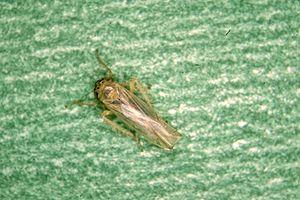
La jaunisse de l'aster est une maladie des plantes chronique et systémique provoquée par un micro-organisme semblable à une bactérie appelé phytoplasme. Cette maladie est largement répandue en Amérique en Europe et en Asie, dans toutes les régions où la température de l'air est supérieure à 32 °C.
La cicadelle de l'aster, ou cicadelle à six points, est une espèce d'insecte hémiptère de la famille des Cicadellidae. Cet insecte est le principal vecteur d'un phytoplasme qui provoque la jaunisse de l'aster, maladie affectant de nombreuses espèces de plantes sauvages et cultivées.